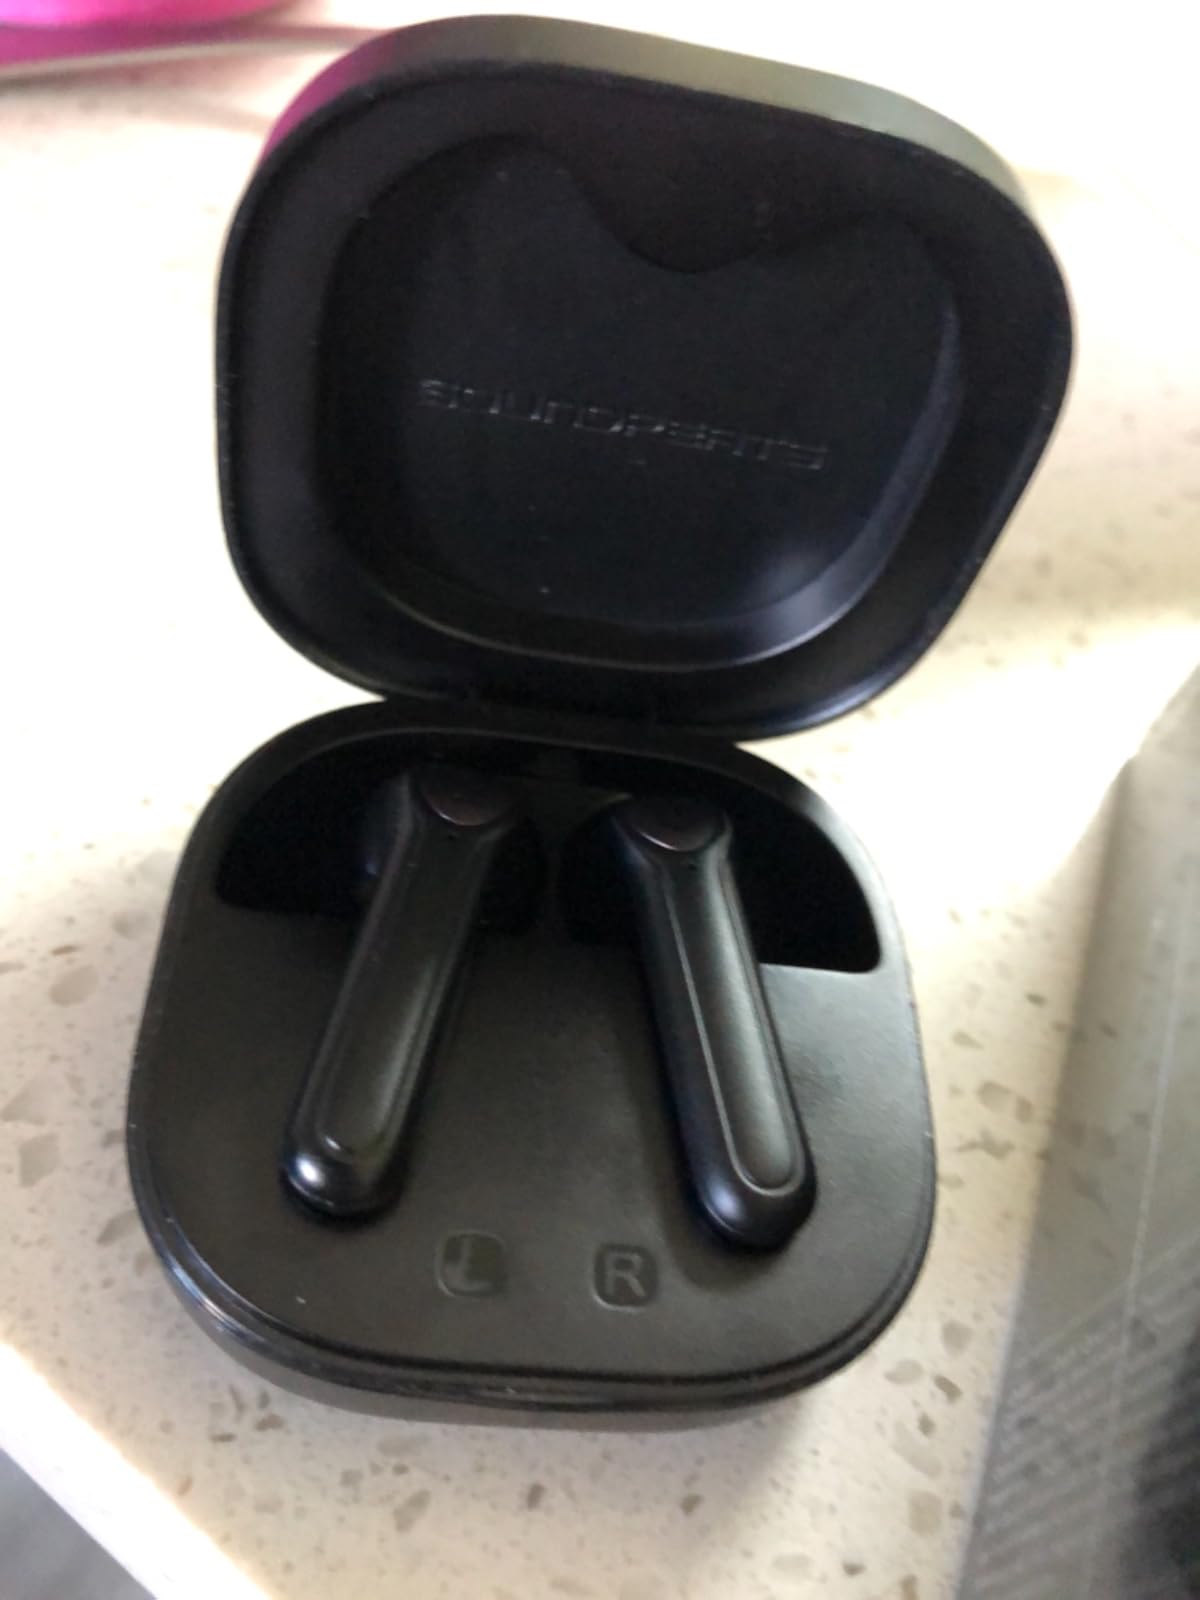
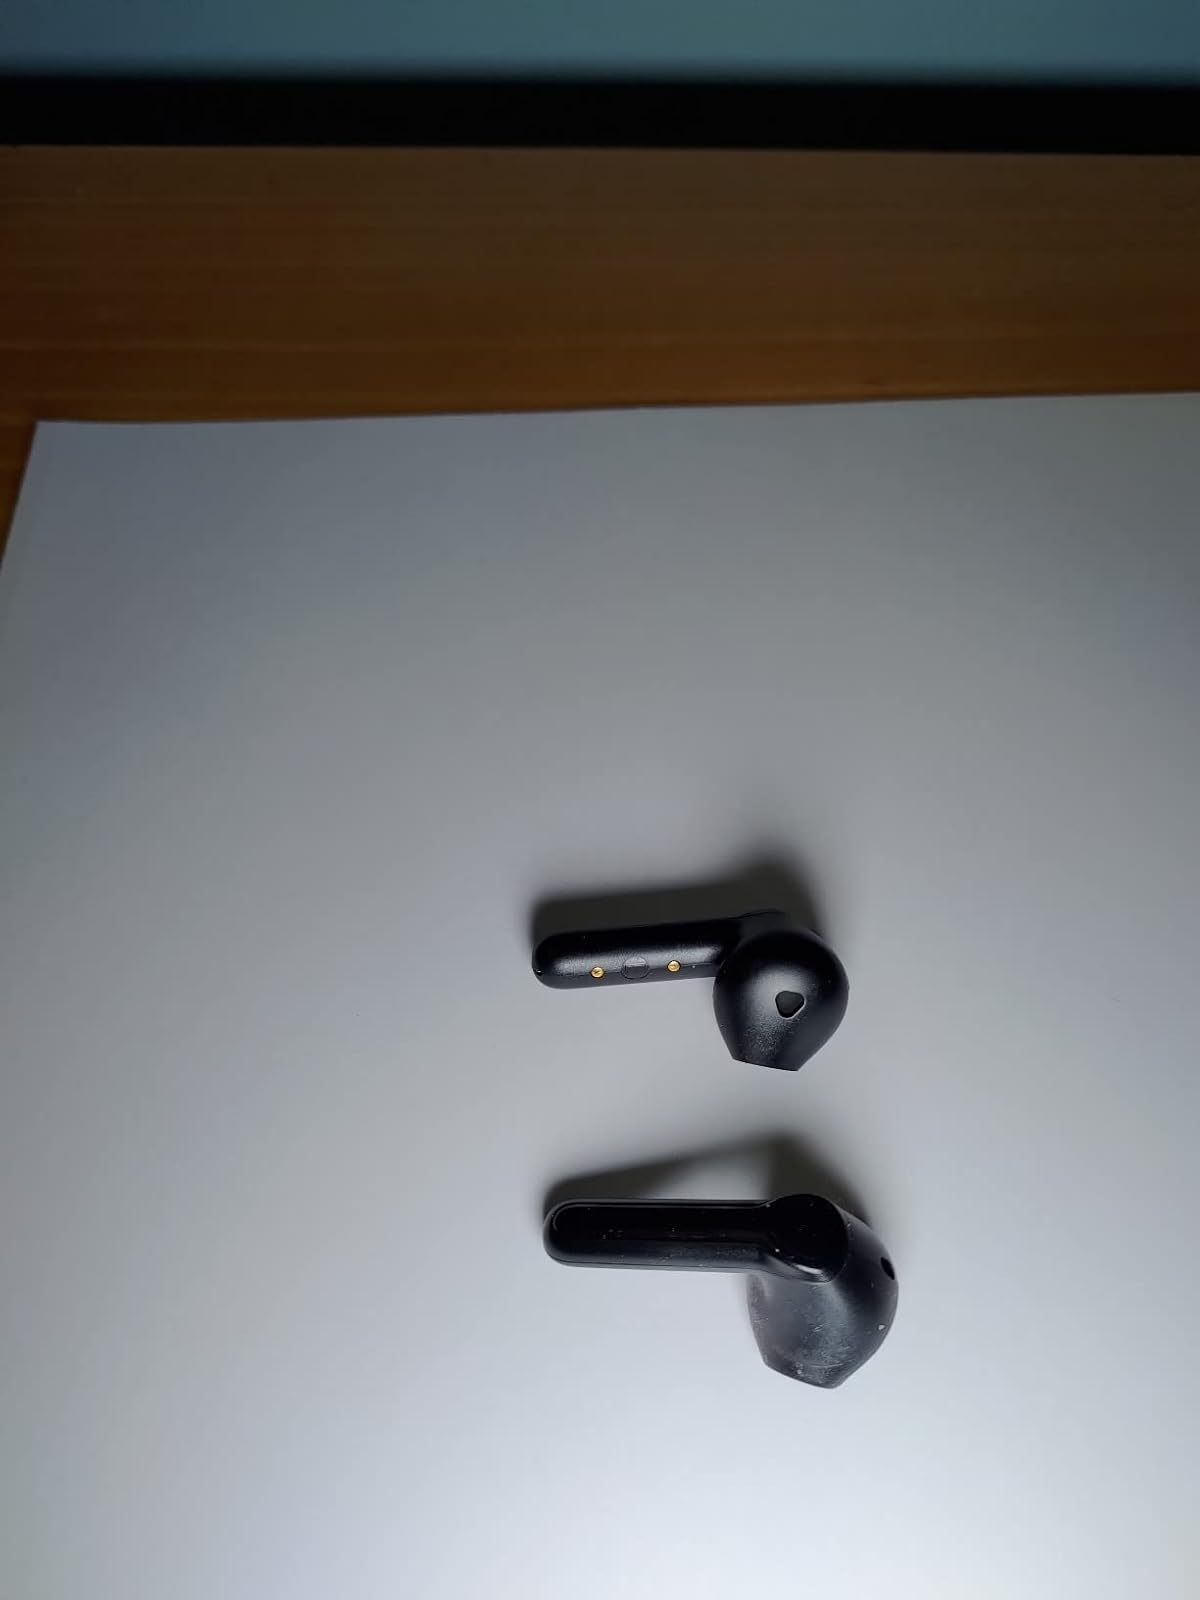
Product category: earbuds
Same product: no